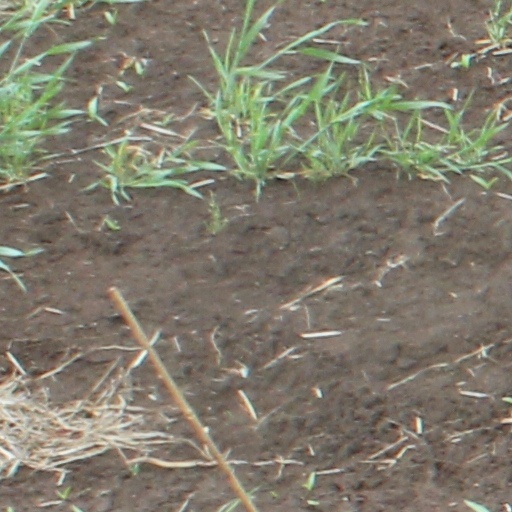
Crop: wheat